Grigore H. Grandea

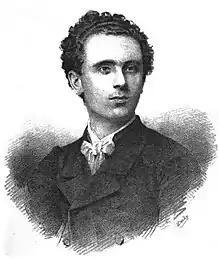
Gr. H. Grandea - Portret01

Grigore Haralamb Grandea (October 26, 1843–November 8, 1897) was a Wallachian, later Romanian journalist, poet and prose writer.